Köppen climate classification

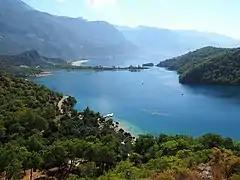
Aegean Sea at Ölüdeniz, Turkey

The desert climate or arid climate ("BW") is a dry climate sub-type in which there is a severe excess of evaporation over precipitation. The typically bald, rocky, or sandy surfaces in desert climates are dry and hold little moisture, quickly evaporating the already little rainfall they receive. Covering 14.2% of Earth's land area, hot deserts are the second-most common type of climate on Earth after the Polar climate.